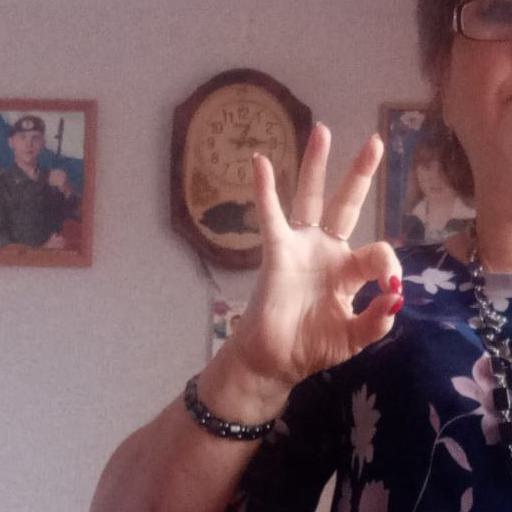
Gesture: ok